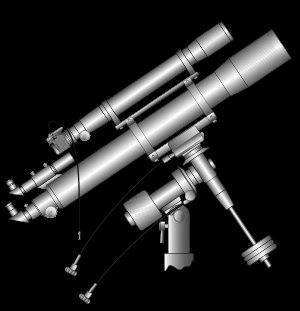
Une lunette astronomique ou lunette de Kepler est un instrument optique composé de lentilles et permettant d'augmenter la luminosité et la taille apparente des objets du ciel lors de leur observation. Équipée d'un redresseur d'image, elle se comporte alors en lunette d'approche.